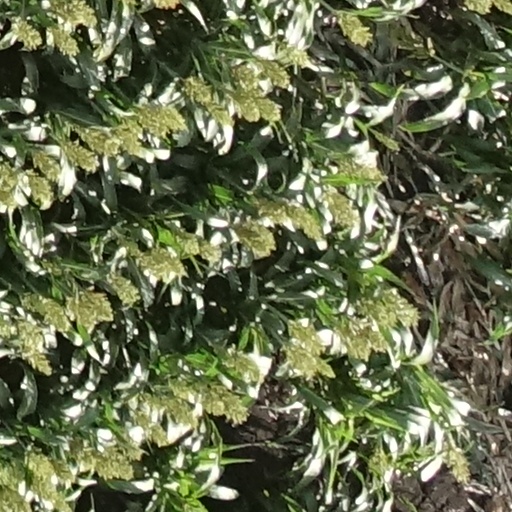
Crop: sorghum